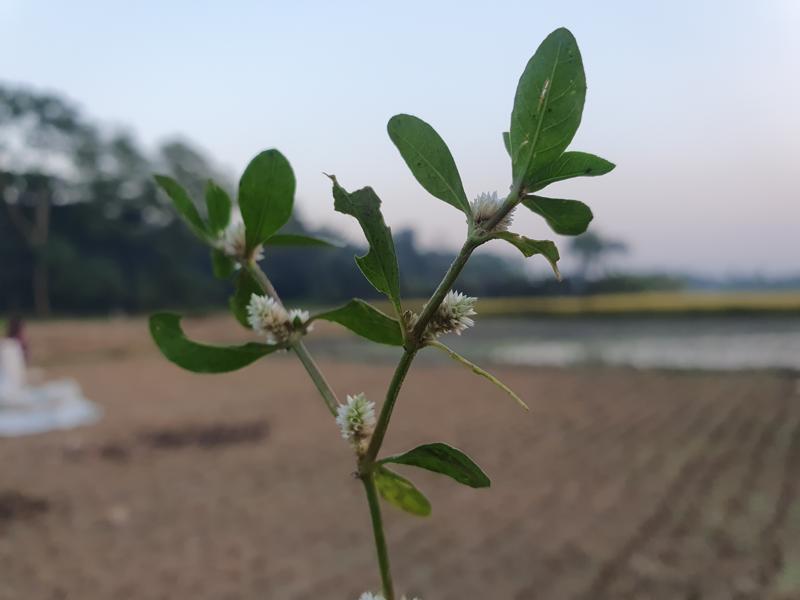
Weed species: Alternanthera philoxeroide